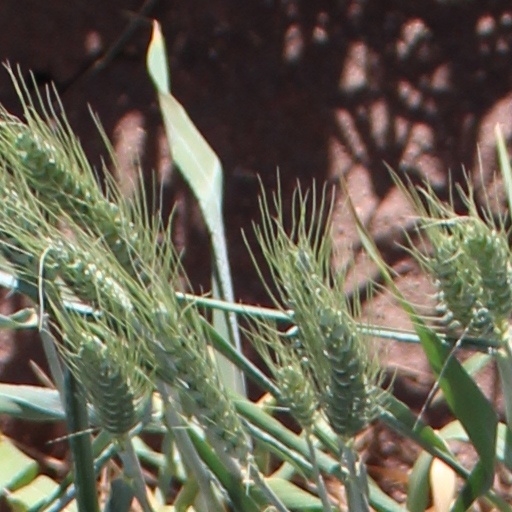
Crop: wheat